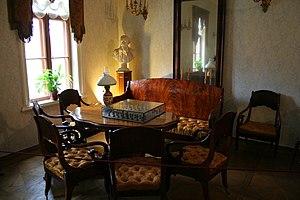
Le musée Tolstoï de Moscou se trouve dans l'ancienne maison de l'écrivain Léon Tolstoï qu'il habita de 1882 à 1901 rue Khamovniki à Moscou. C'est là qu'il écrivit plus d'une centaine d'œuvres.